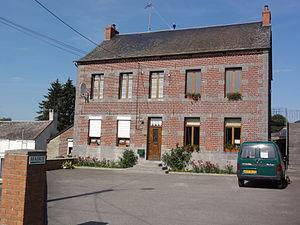
Lez-Fontaine (Nord, Fr) mairie
Lez-Fontaine est une commune française située dans le département du Nord, en région Hauts-de-France.